Wichita (1955 film)

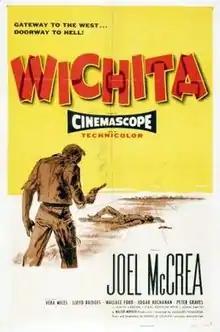

Wichita is a 1955 American CinemaScope Western film directed by Jacques Tourneur and starring Joel McCrea as Wyatt Earp. The film won a Golden Globe Award for Best Outdoor Drama. The supporting cast features Vera Miles, Lloyd Bridges, Edgar Buchanan, Peter Graves, Jack Elam and Mae Clarke. The film's premiere was held in Wichita, Kansas, at The Wichita Theatre, 310 East Douglas, with the stars in attendance. Vera Miles had been Miss Kansas in 1948 and was third runner up in the Miss America pageant. The Hollywood Foreign Press Association awarded the film with "Best Picture - Outdoor Drama" in 1955.